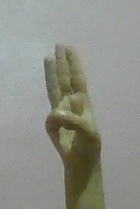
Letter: thaa